Prosopon

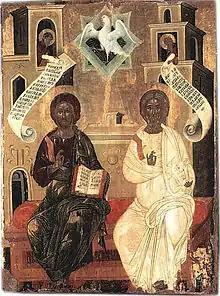
Cretan School icon representing three persons of the Trinity, Venice (16th century)

In Christian triadology, the study of the Trinity, three specific theological concepts have emerged throughout history, in reference to number and mutual relations of divine persons: